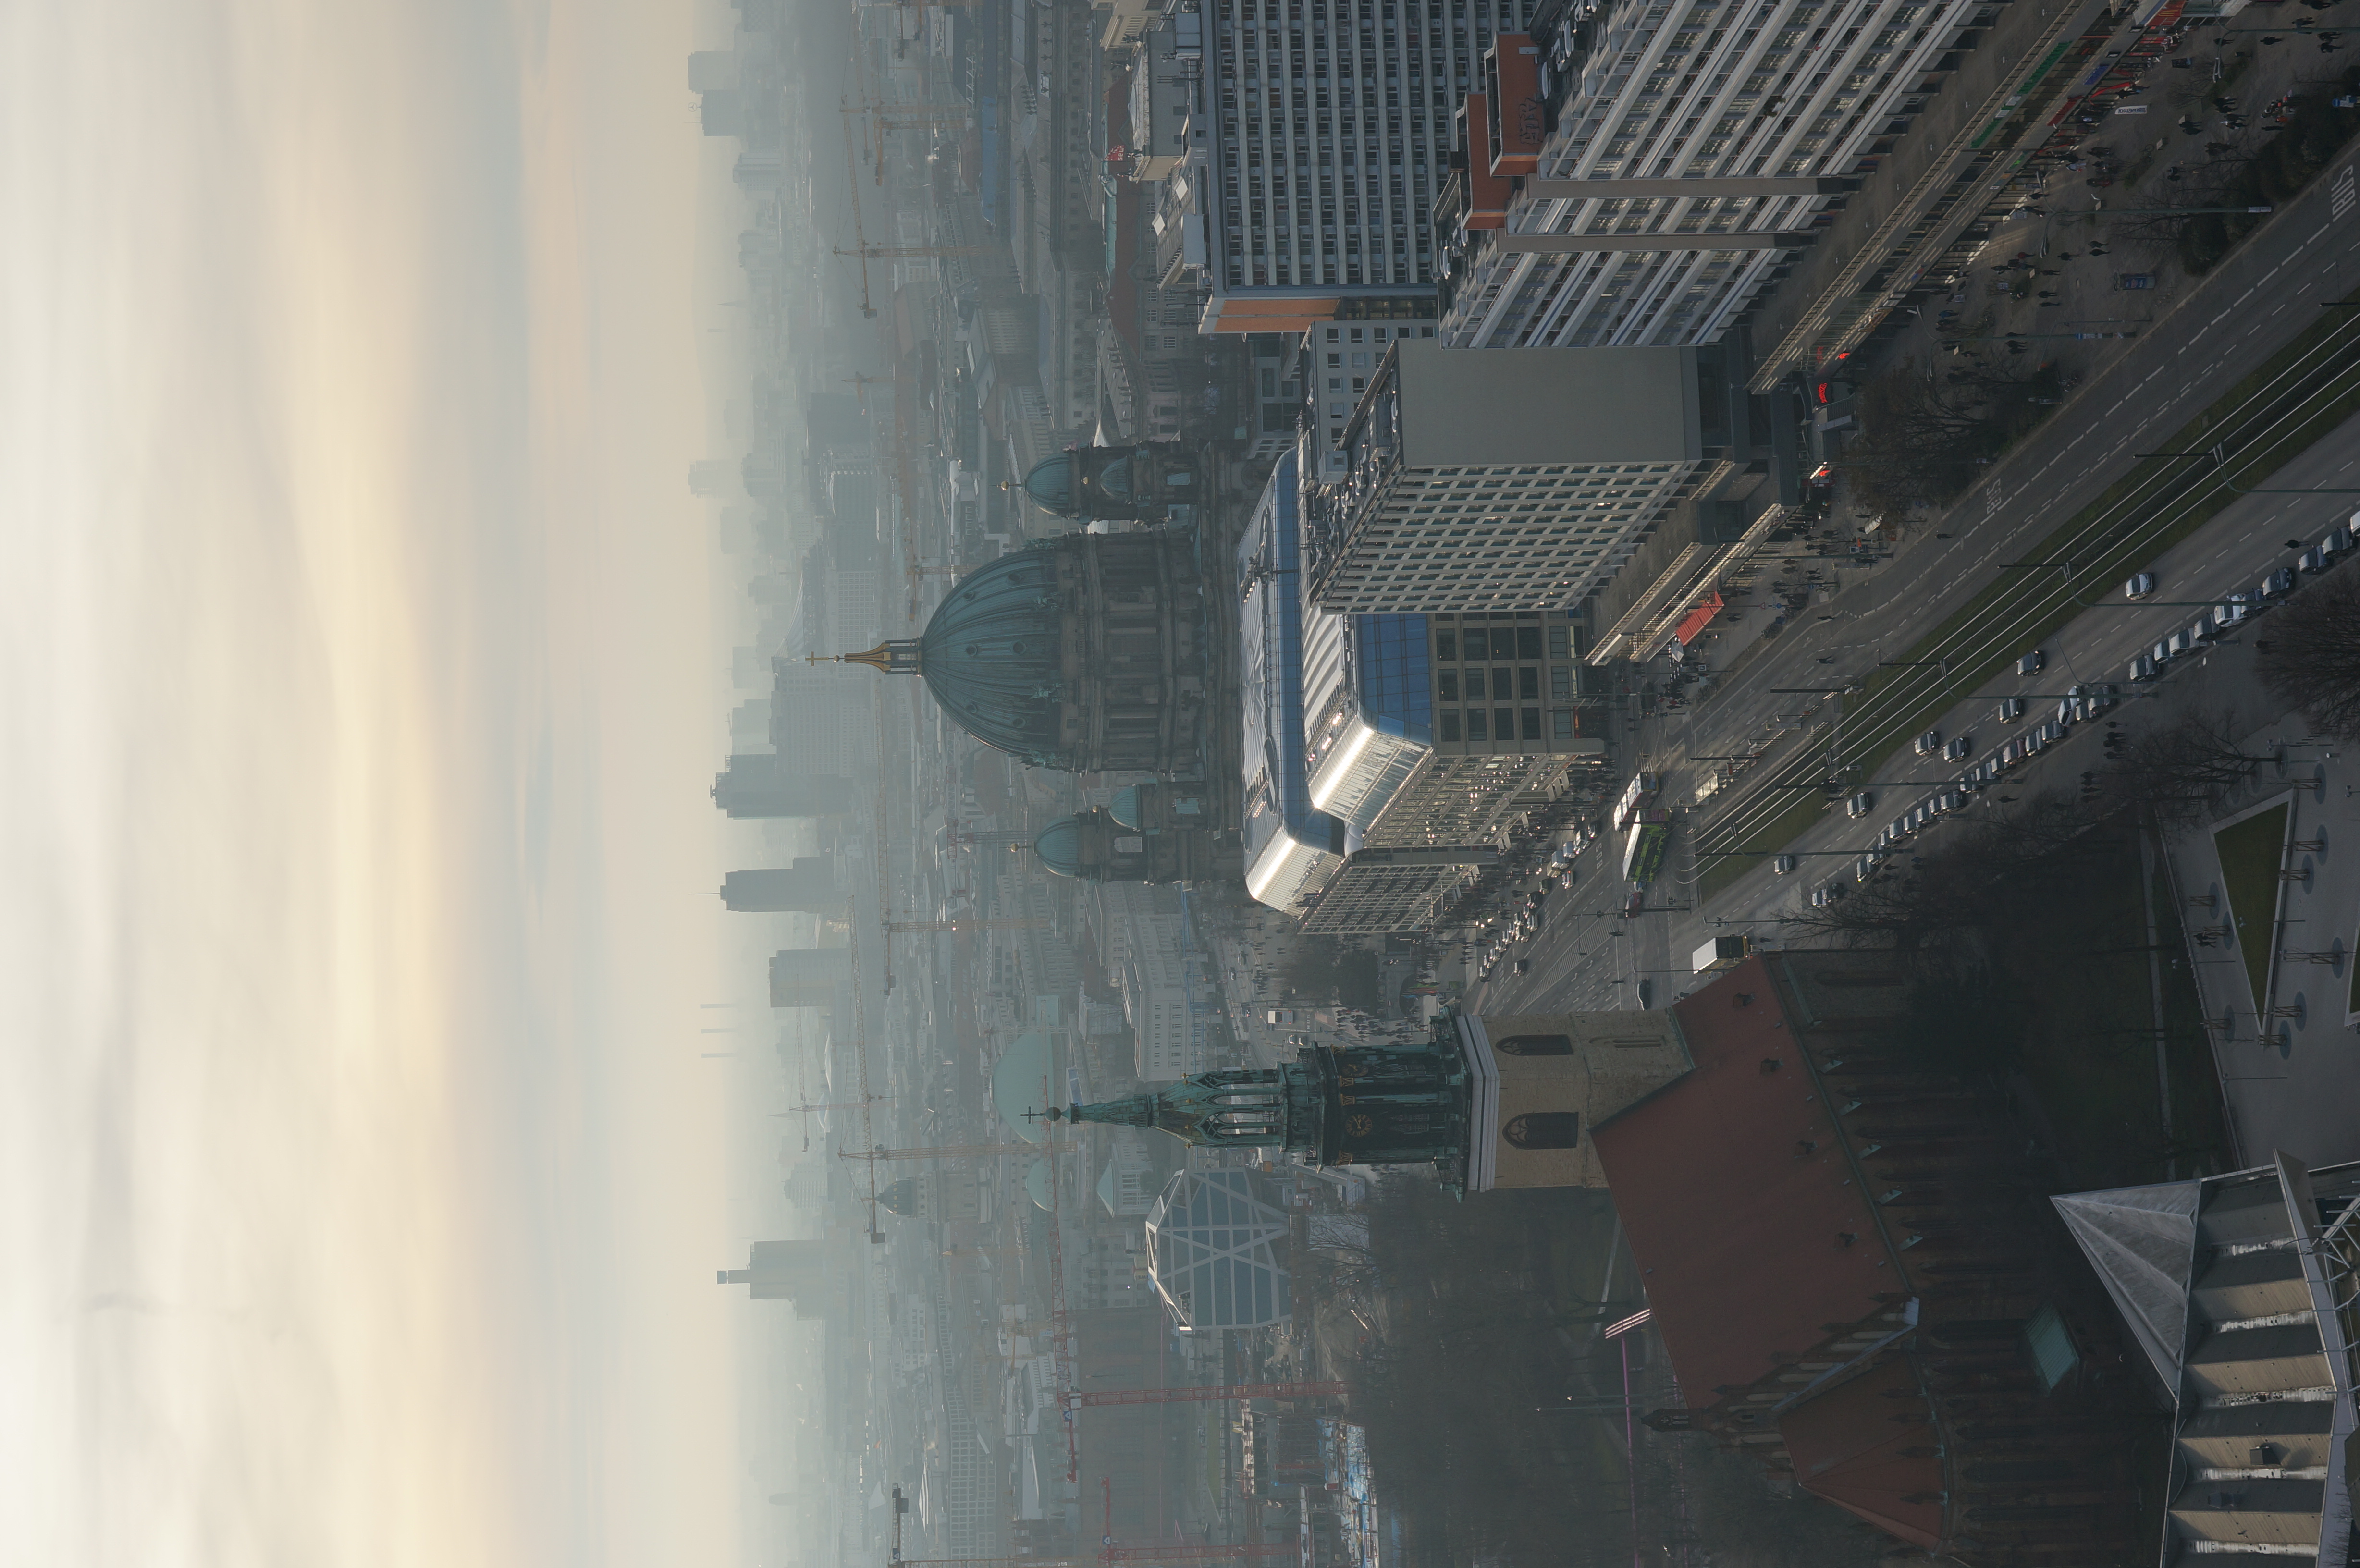
horizon, skyline, morning, city, skyscraper, cityscape, downtown, dusk, evening, tower, weather, haze, landmark, tower block, 2014, 50mm, germany, deutschland, berlin, sony, nex, nex6, lenstagged, steffenzahn, sonye1850mmoss, metropolis, aerial photography, urban area, atmospheric phenomenon, human settlement, atmosphere of earth, metropolitan area